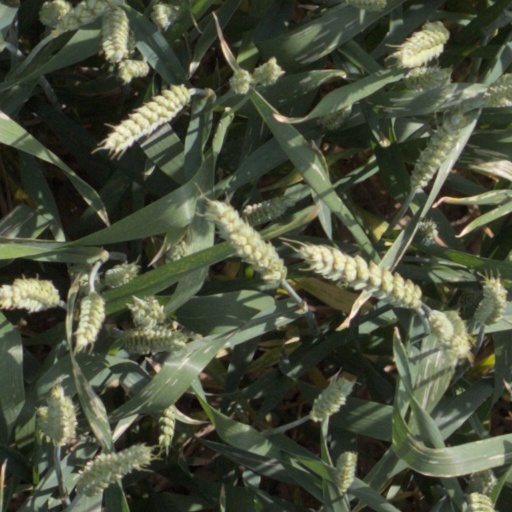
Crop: wheat